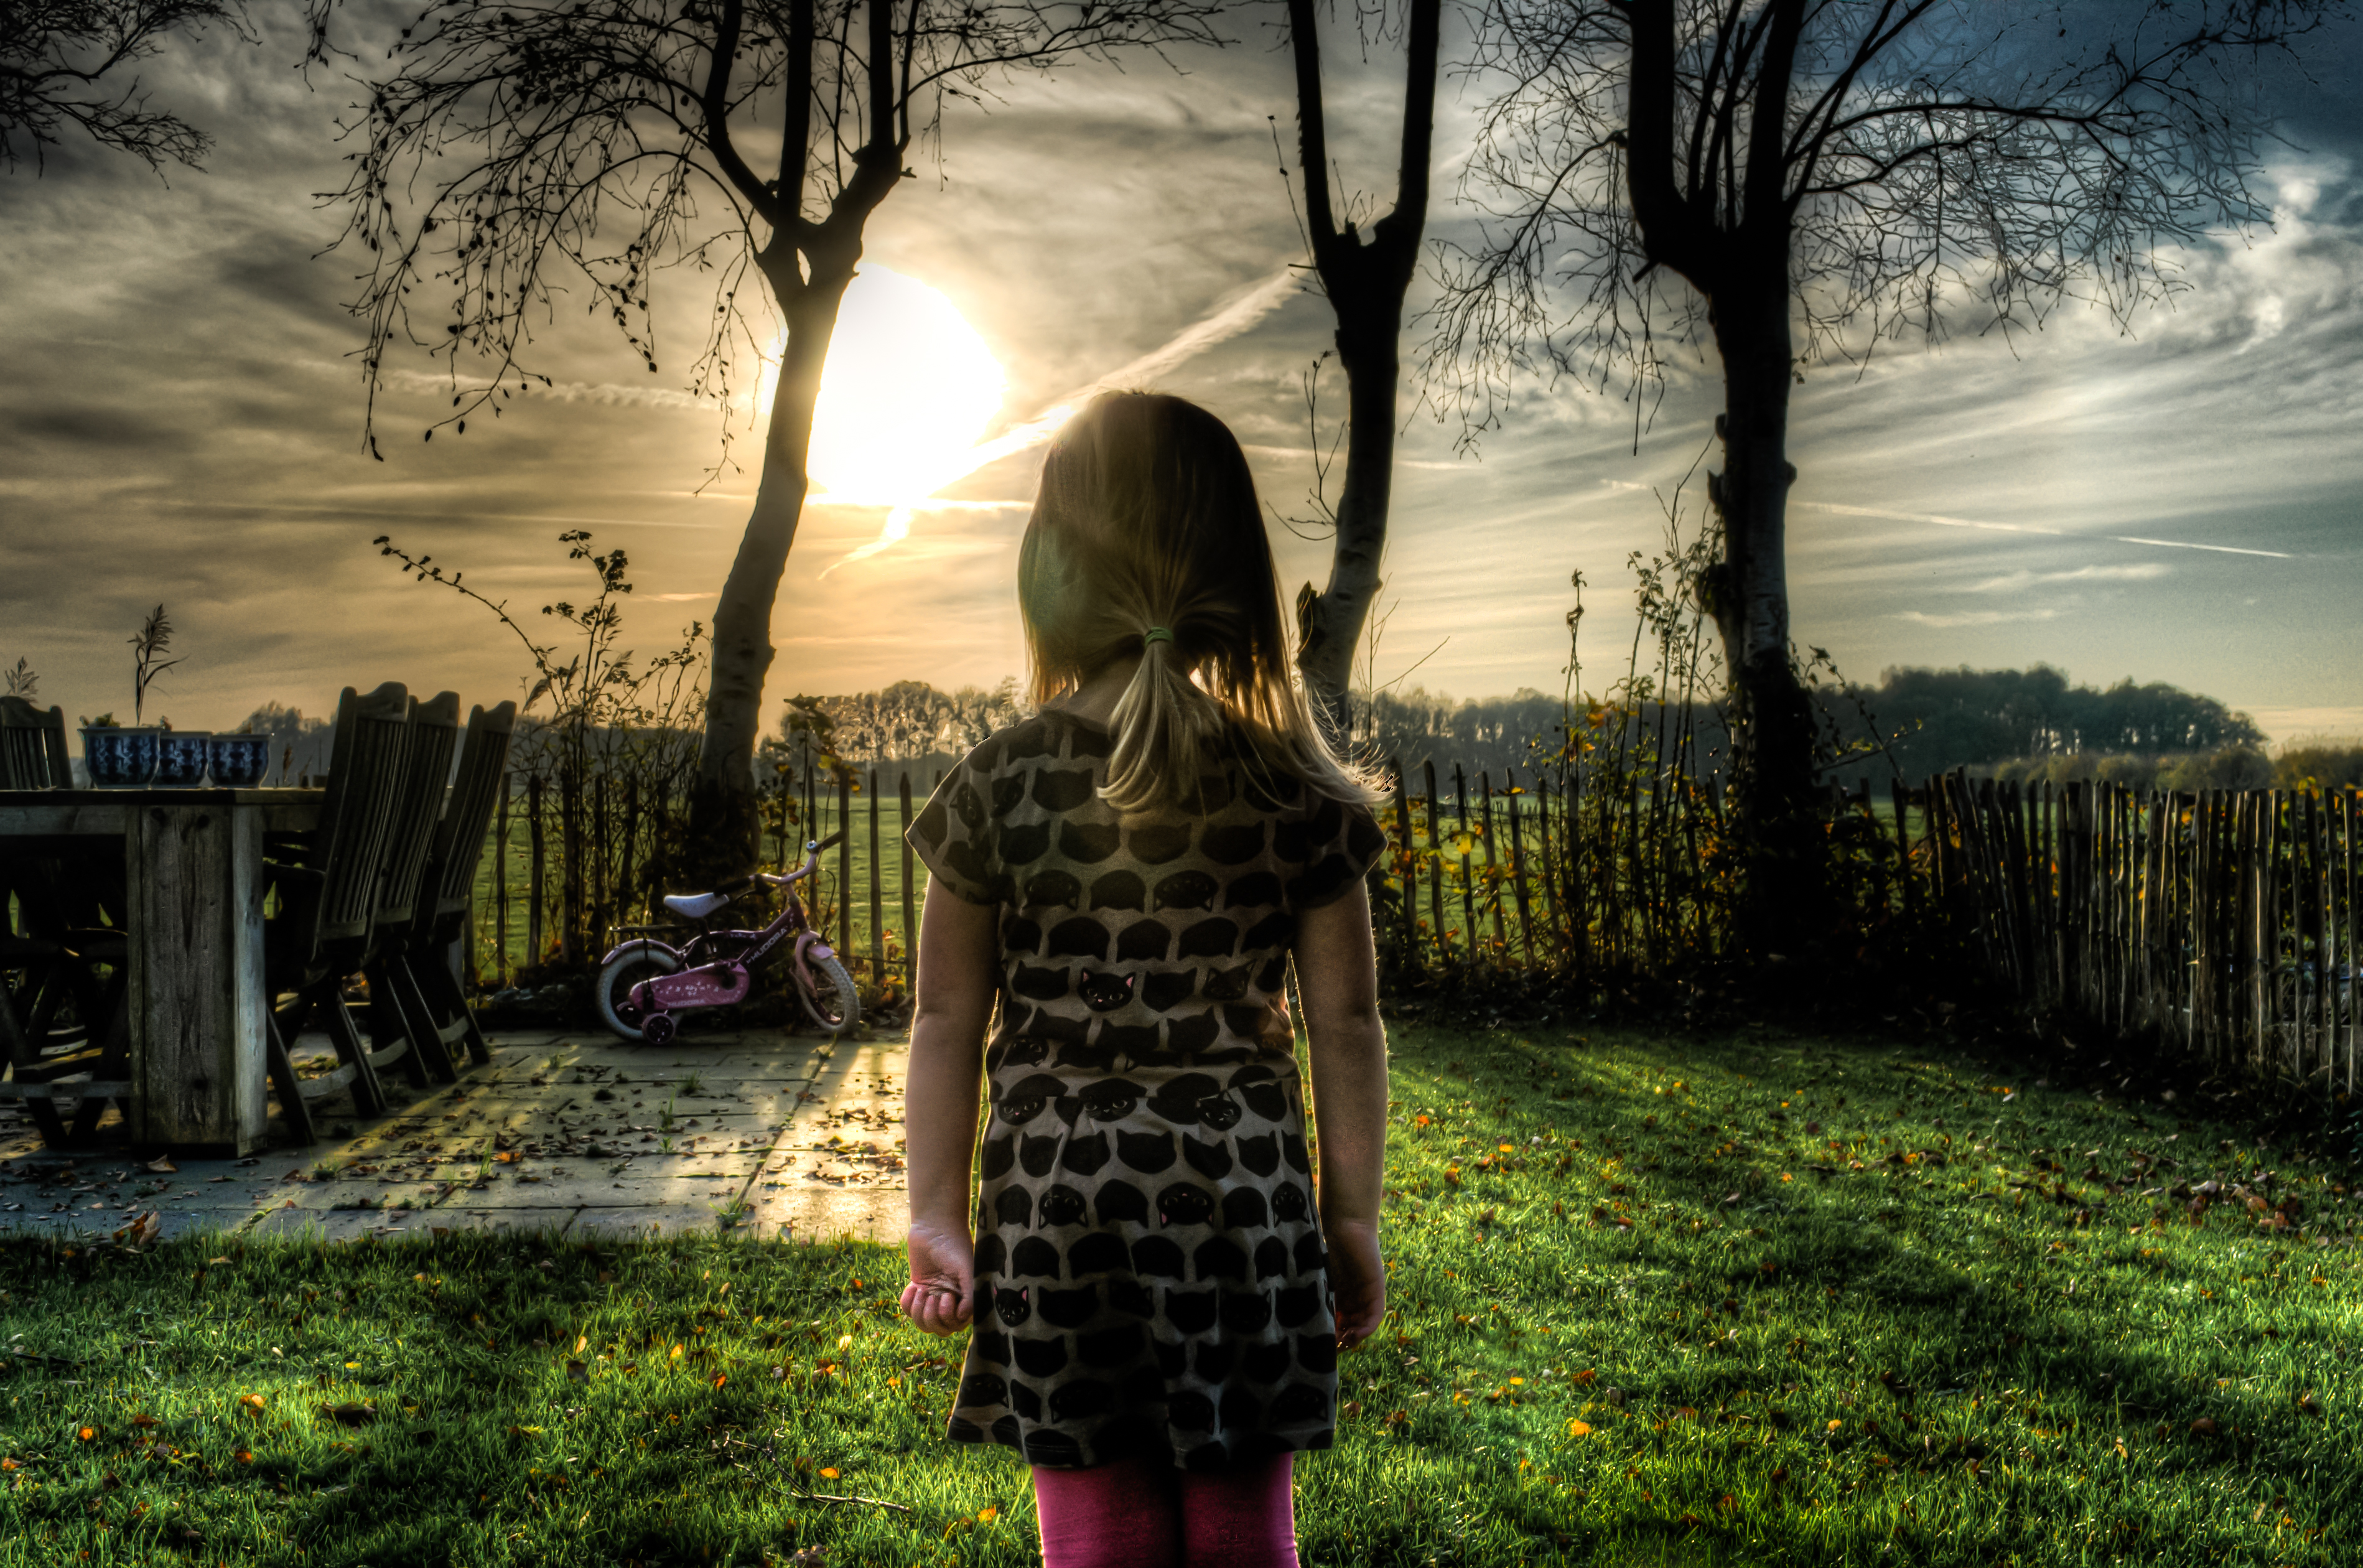
tree, nature, forest, person, girl, sunset, sunlight, morning, evening, young, autumn, backyard, darkness, season, yard, screenshot